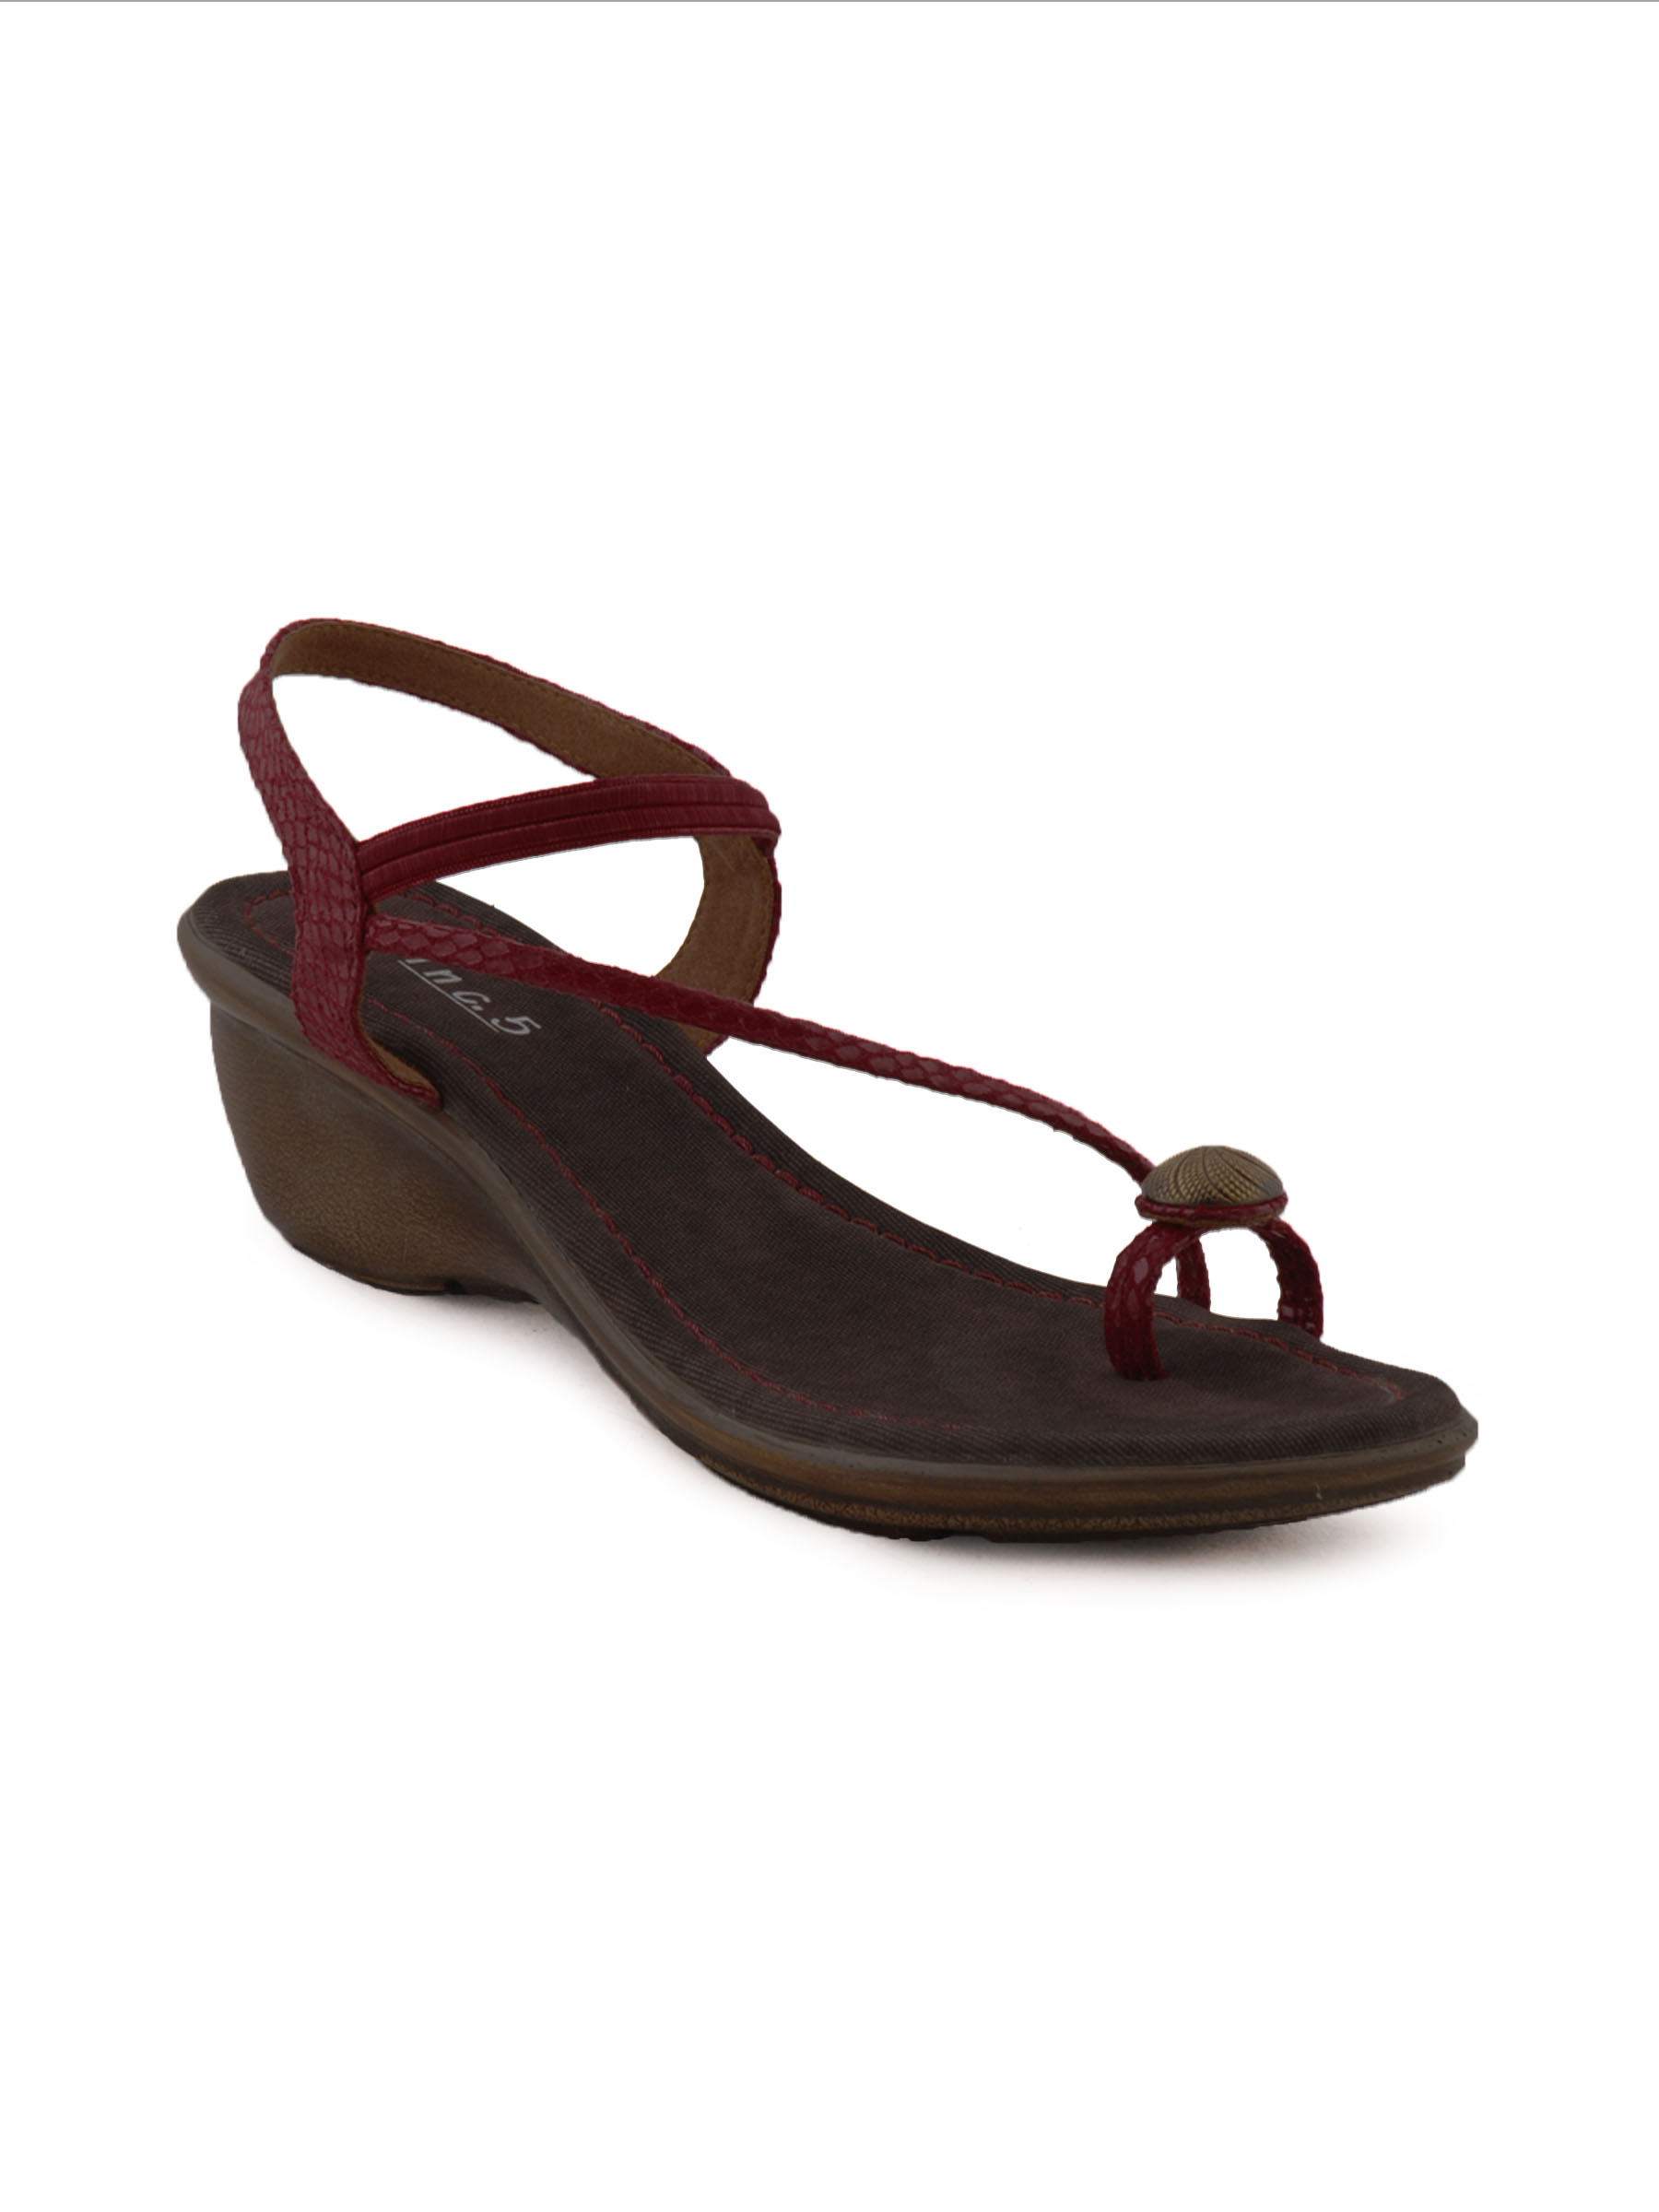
Inc 5 Women Casual Maroon Sandals
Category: Footwear / Shoes / Flats
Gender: Women
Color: Maroon
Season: Fall 2011
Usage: Casual